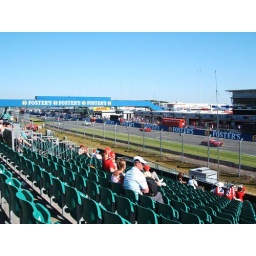
Still no cloud in the sky